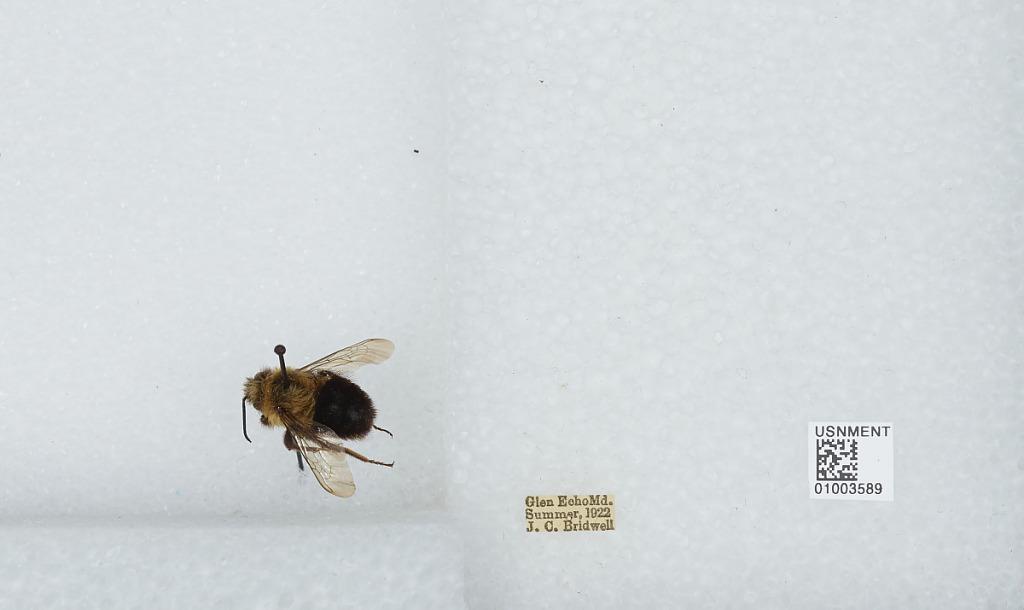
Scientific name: Bombus (Pyrobombus) impatiens Cresson
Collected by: J. Bridwell
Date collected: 1922--
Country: United States
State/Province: Maryland
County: Montgomery
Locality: Glen Echo
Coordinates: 38.9686, -77.1425